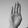
ASL letter: B